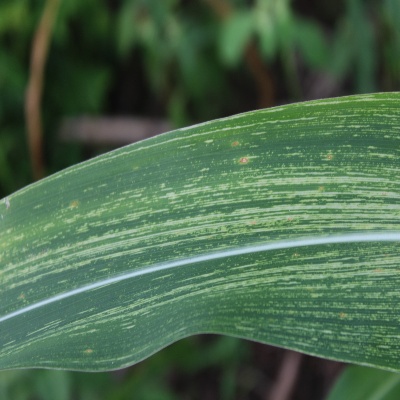
Crop: Maize
Condition: streak virus